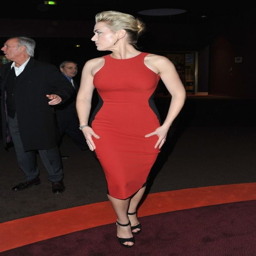
actor at the premiere of carnage